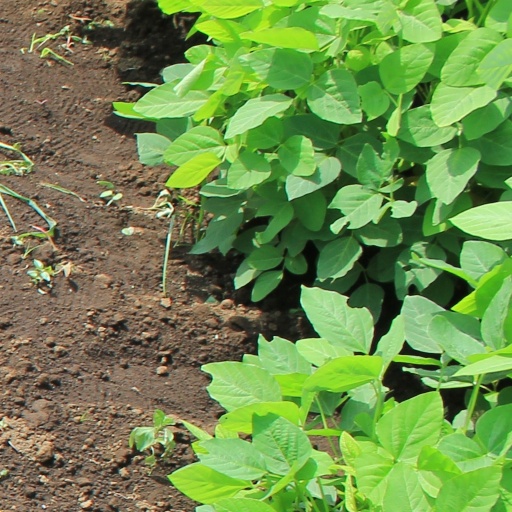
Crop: soybean